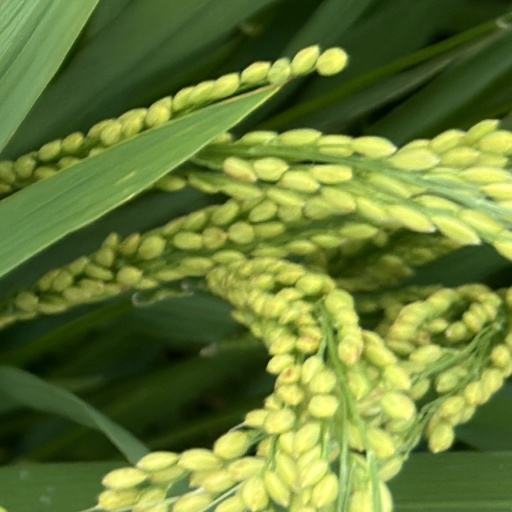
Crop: rice